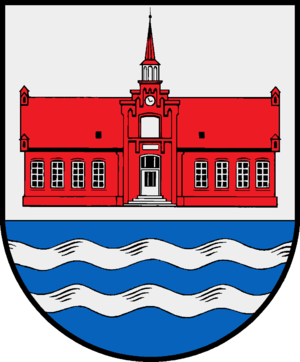
Schlesen est une commune allemande du Schleswig-Holstein, située dans le nord de l'arrondissement de Plön, entre la fœrde de Kiel et le Selenter See. Schlesen est l'une des sept communes de l'Amt Selent/Schlesen dont le siège est à Selent.